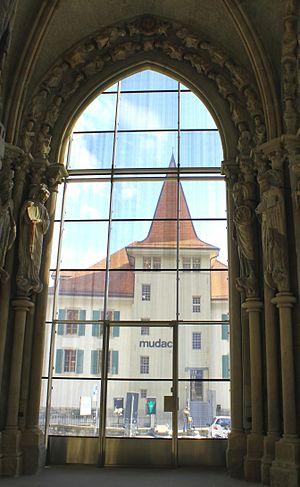
Suisse, canton de Vaud, Lausanne, Musée de design et d'arts appliqués contemporains (MUDAC).